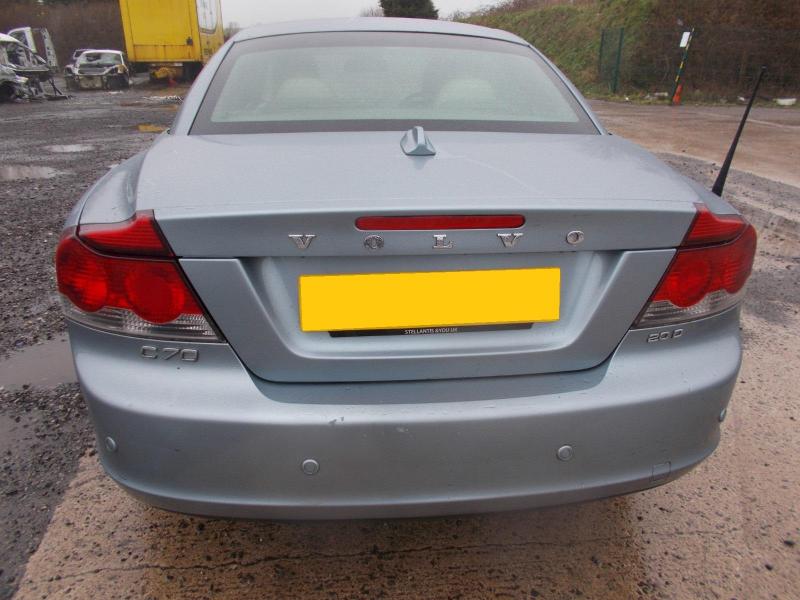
Aucun dommage détecté.
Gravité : aucun